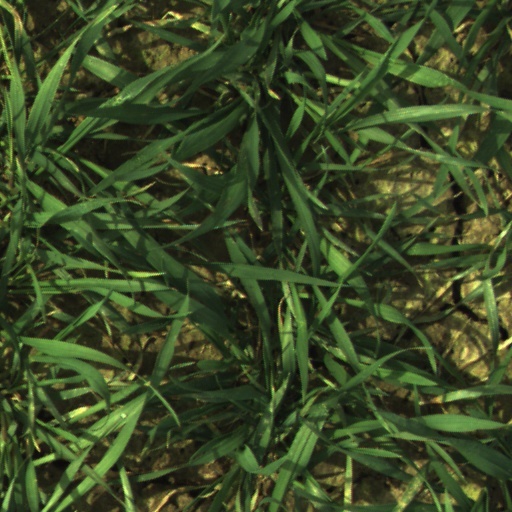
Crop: wheat